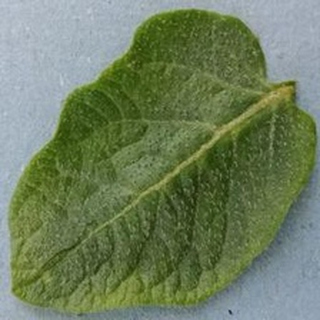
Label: healthy_potato